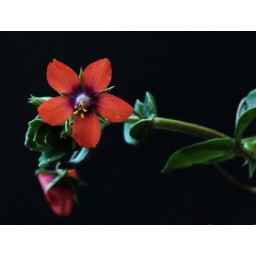
A small wild flower that comes in orange, pink and blue. (anagallis arvensis) the flower is about 5mm diameter.